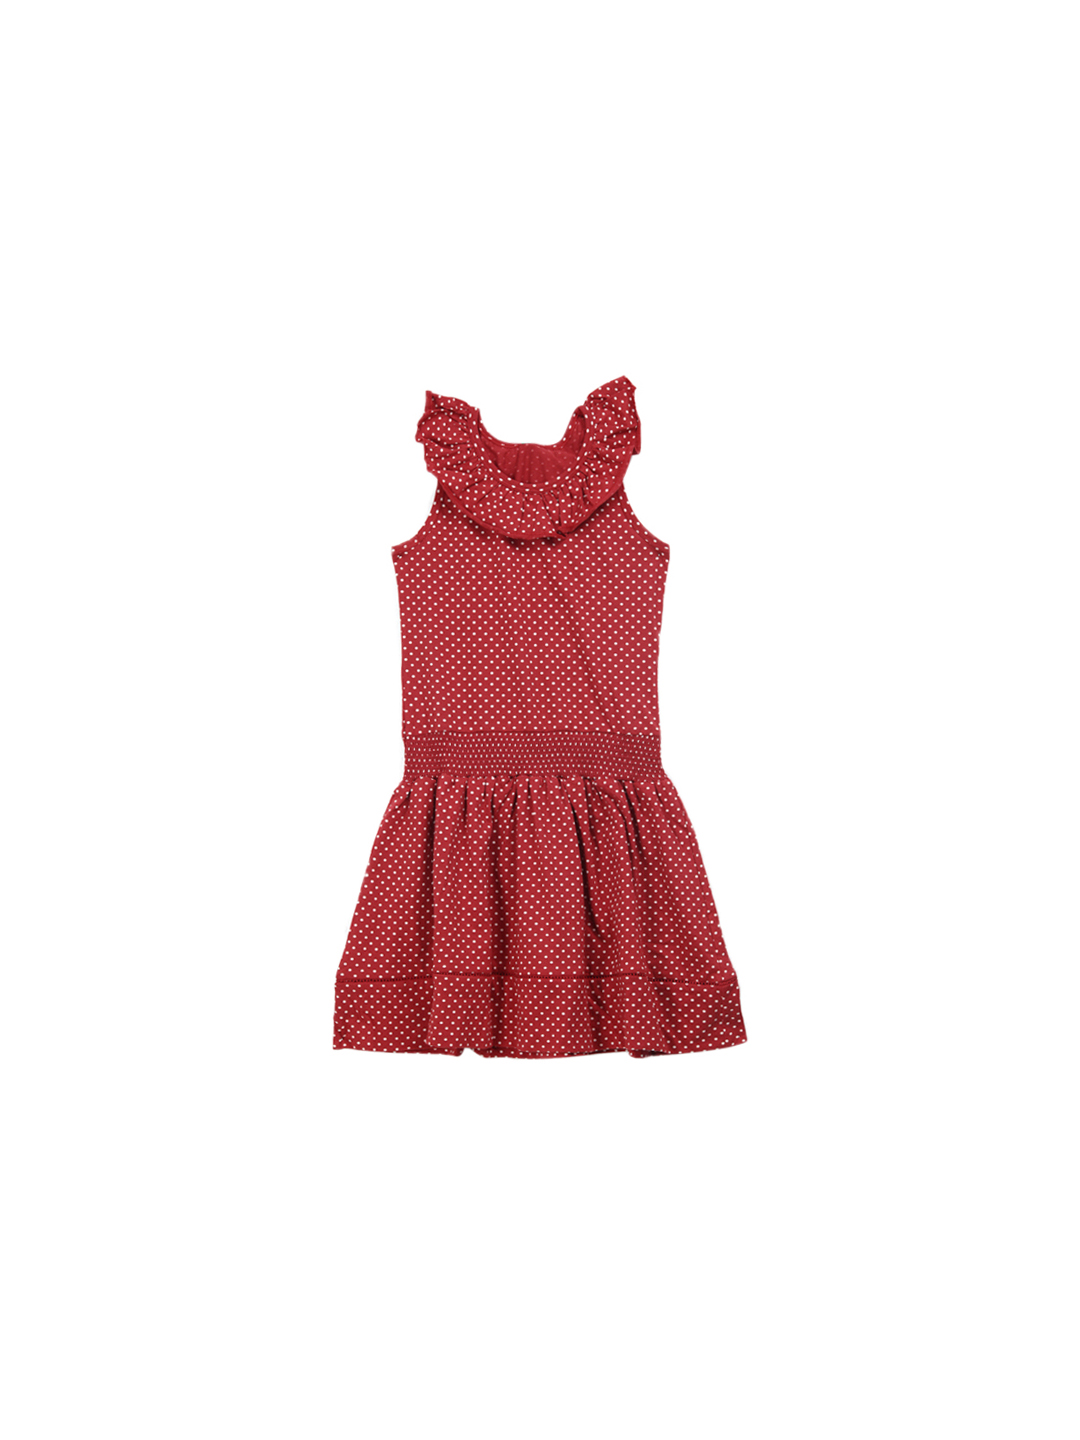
United Colors of Benetton Girls Red Printed Dress
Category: Apparel / Dress / Dresses
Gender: Girls
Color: Red
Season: Summer 2012
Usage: Casual